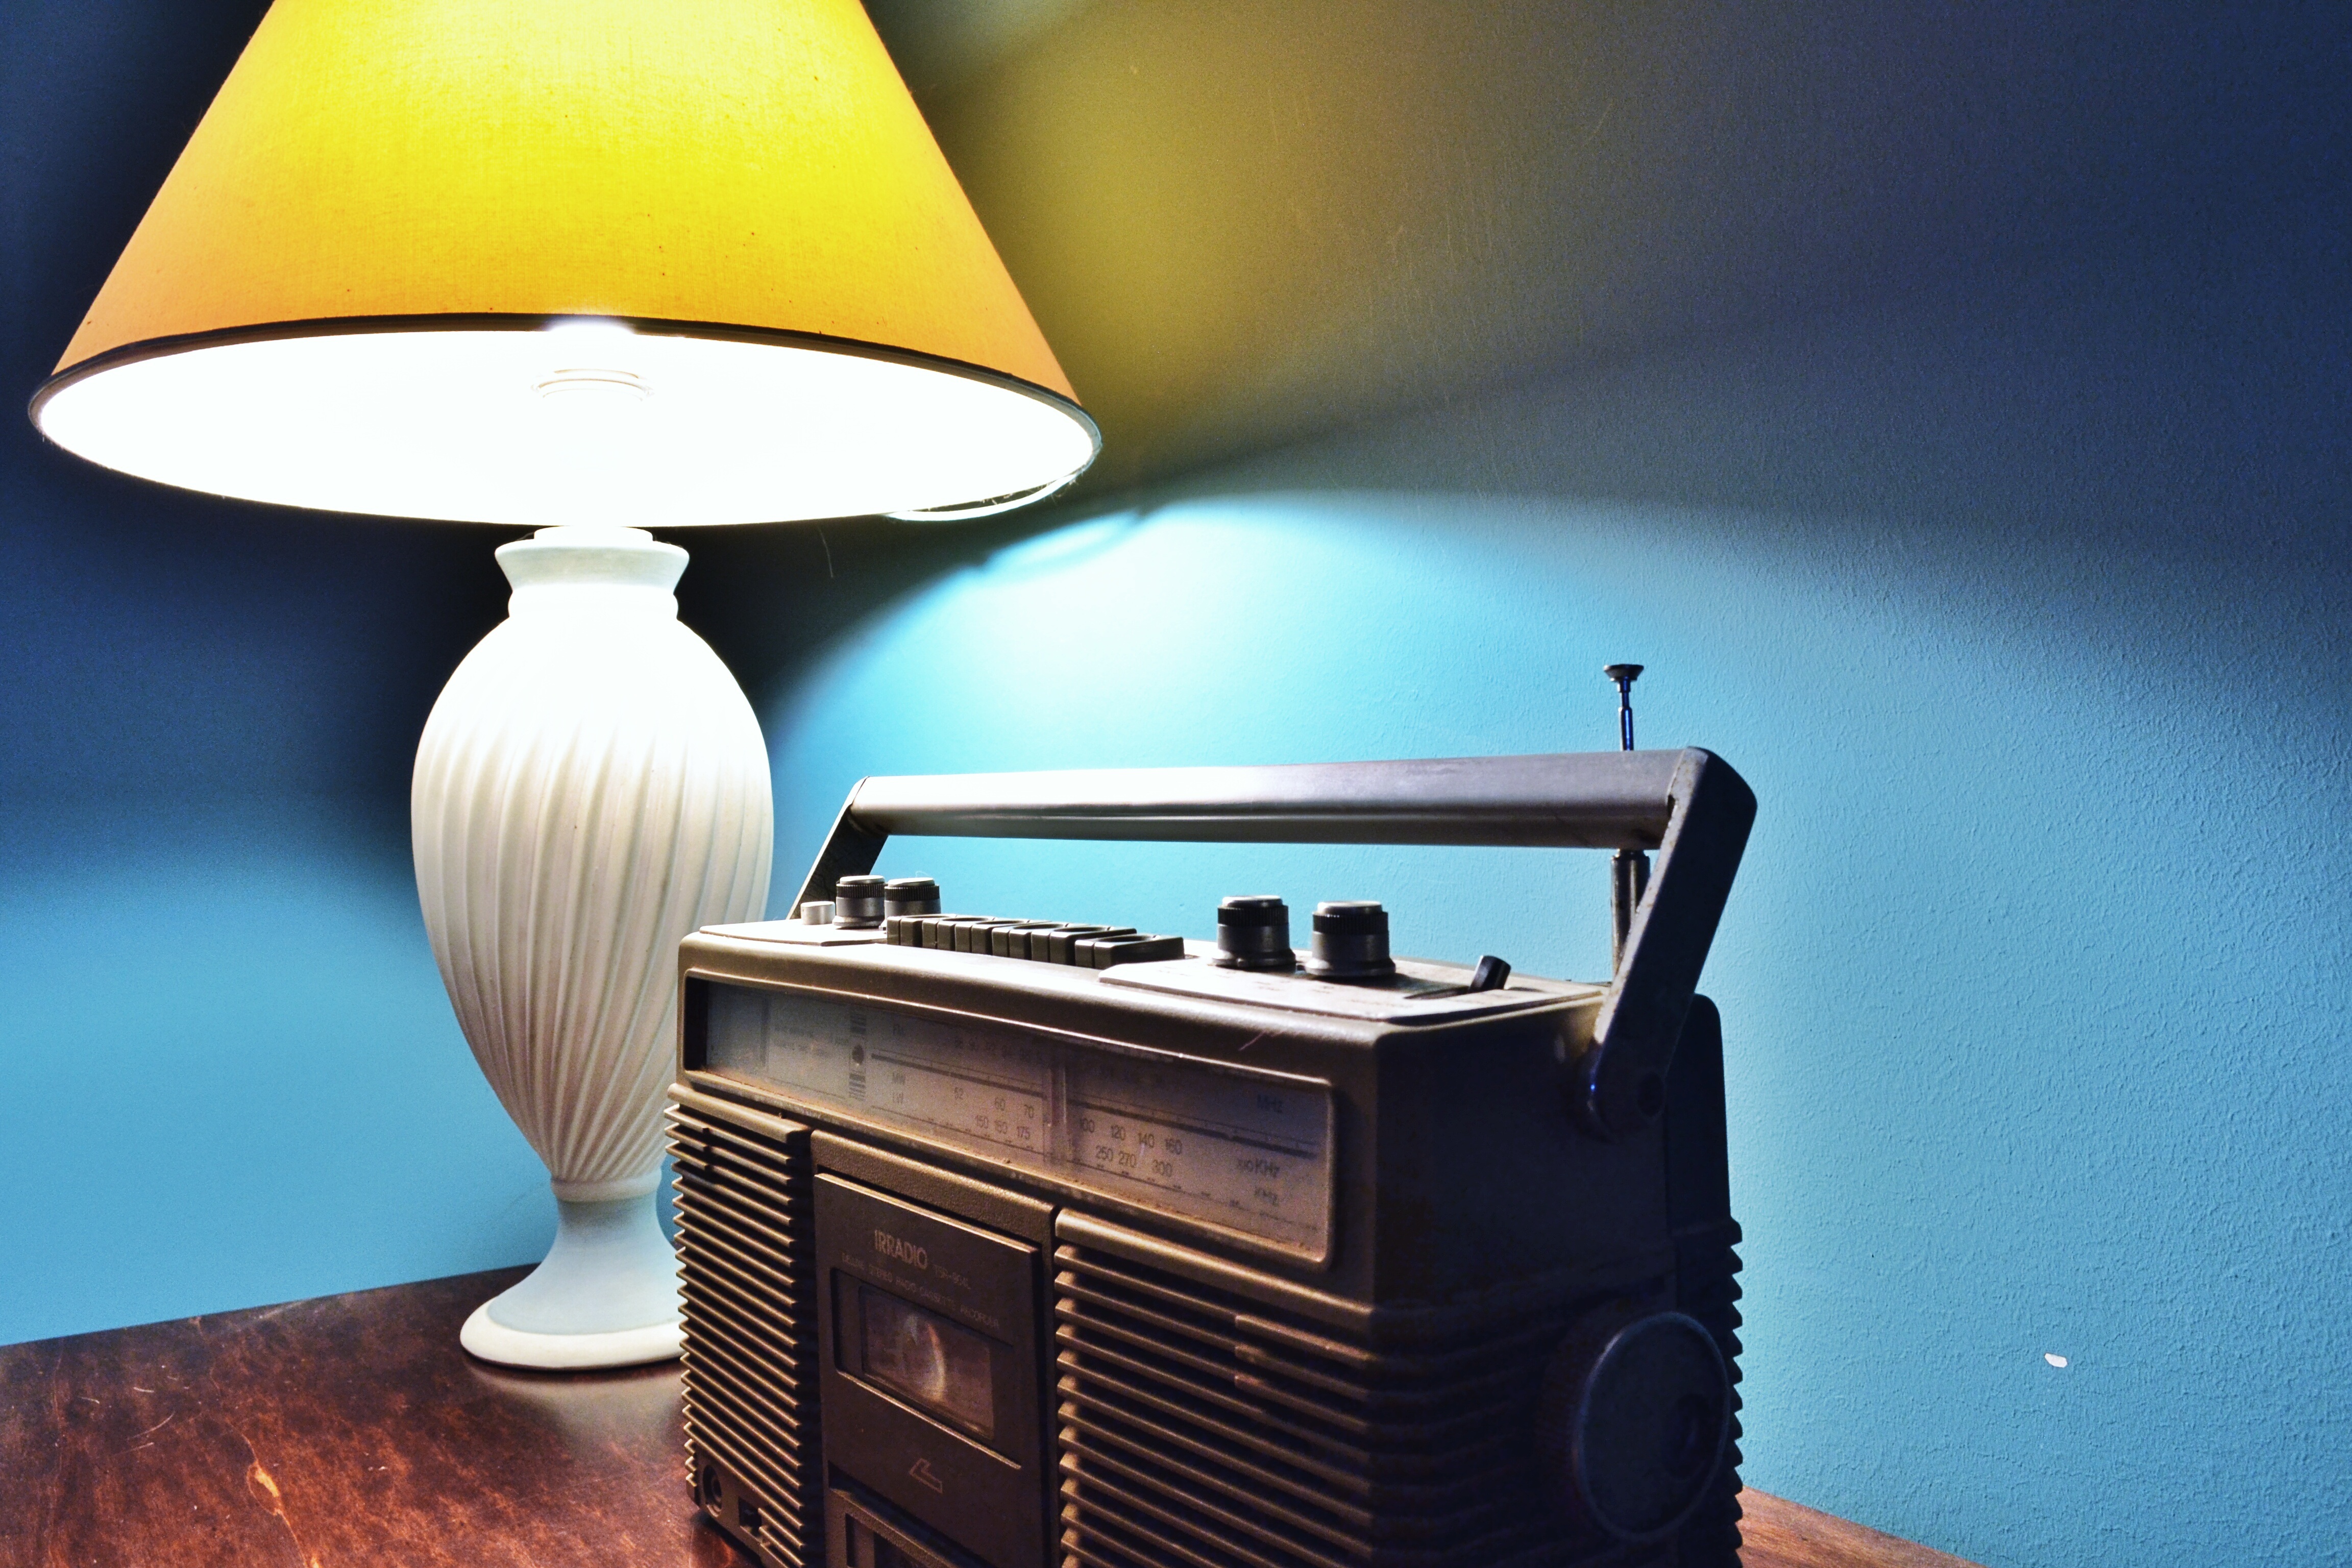
light, ceiling, color, lamp, room, lighting, interior design, design, style, old radio, blue wall, irradio